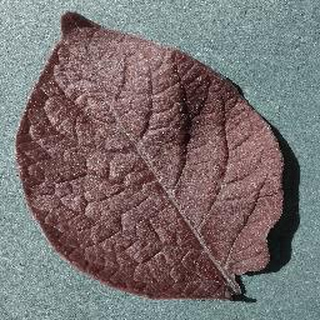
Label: healthy_potato